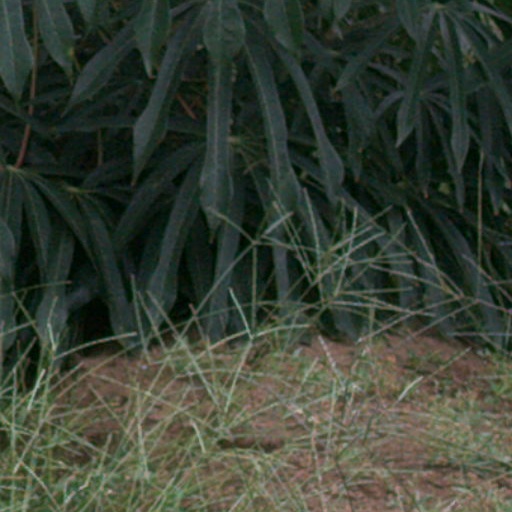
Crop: cassava